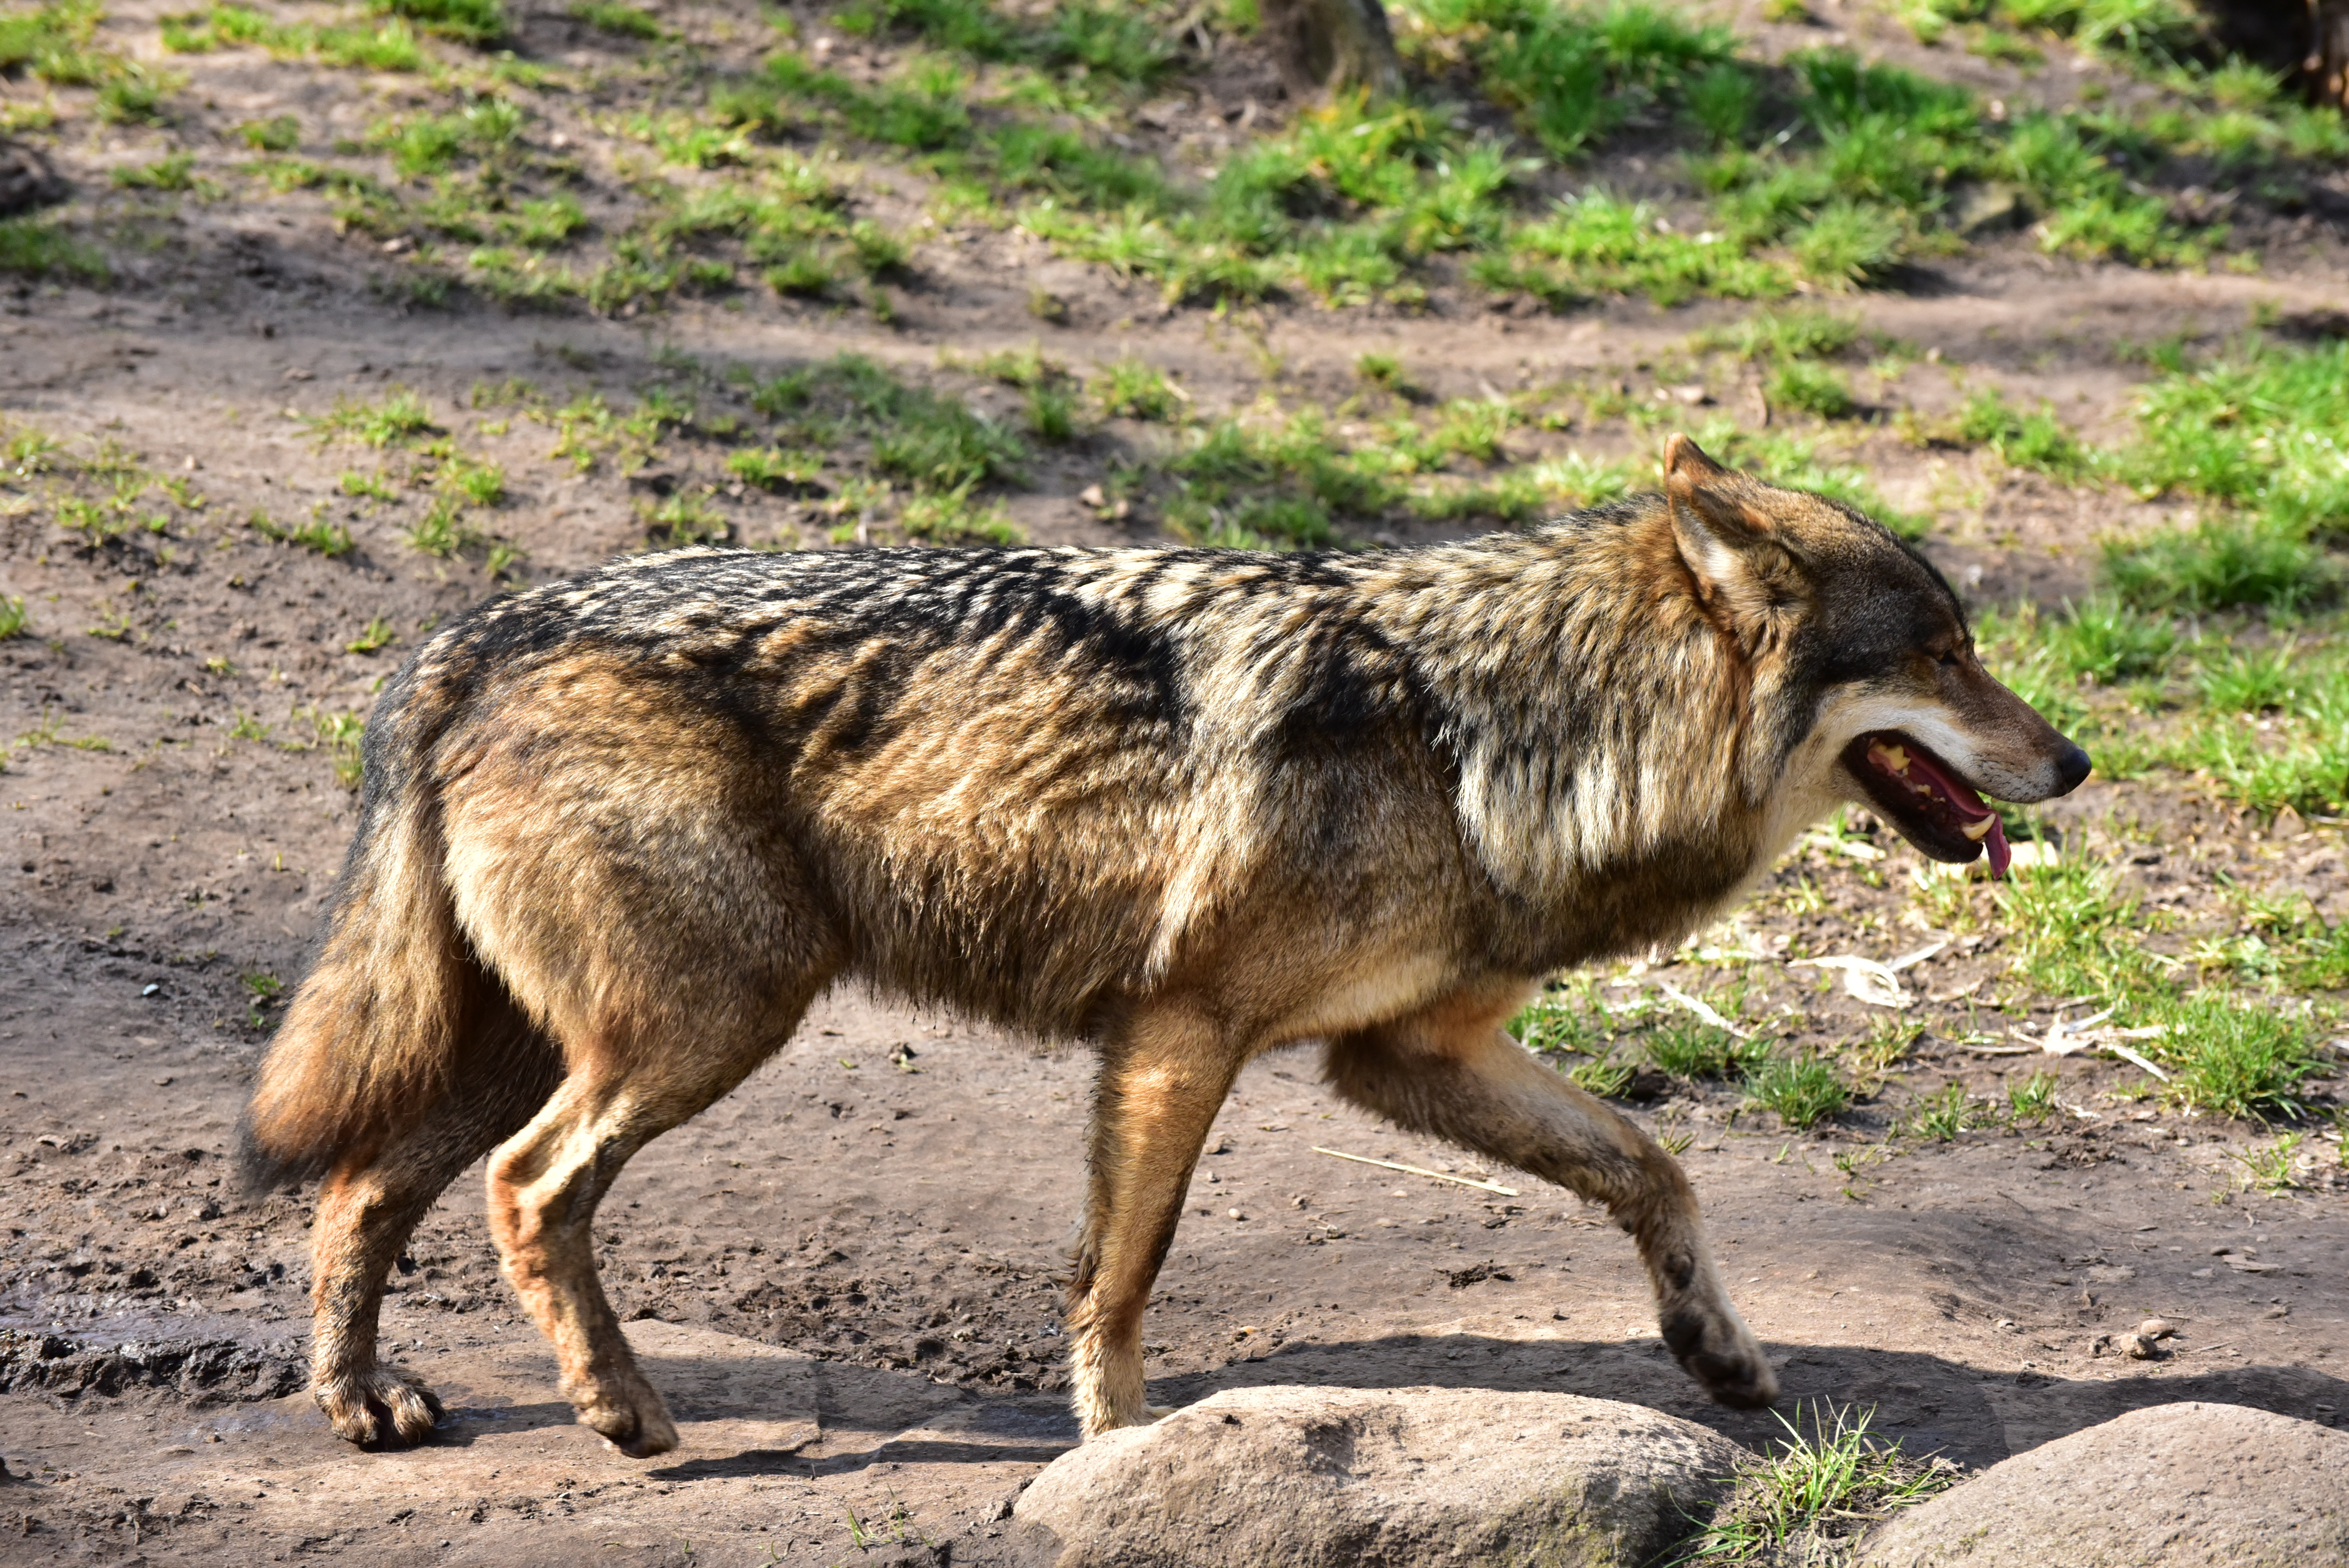
nature, run, animal, wildlife, fur, brown, mammal, wolf, predator, coyote, fauna, wild animal, vertebrate, area, animal world, wildlife photography, animal portrait, carnivores, jackal, dog like mammal, red wolf, kit fox, saarloos wolfdog, wolfdog, czechoslovakian wolfdog, canis lupus tundrarum, grey fox